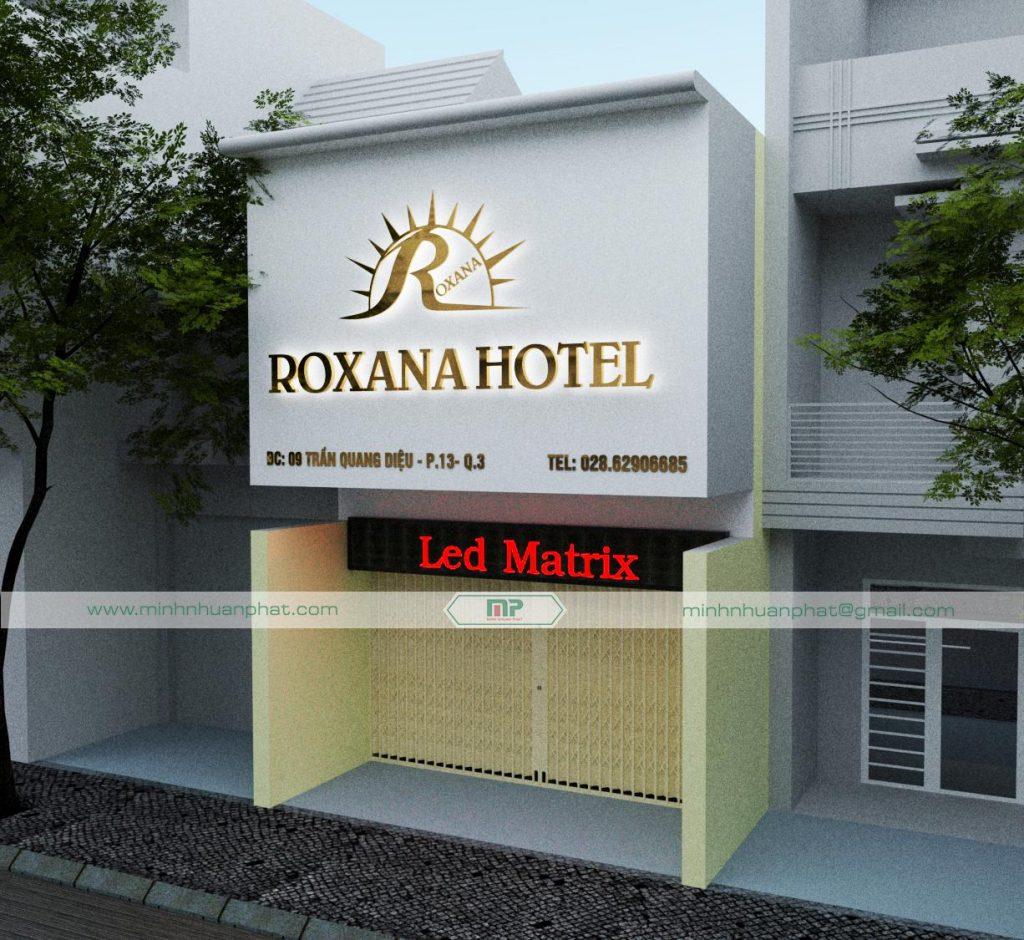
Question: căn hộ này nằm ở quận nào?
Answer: căn hộ này nằm ở quận 3